Canadian Journey

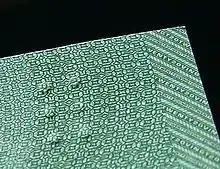
Three pairs of raised bumps can be discerned on the $20 banknote's patterned design, one of three sets (others not shown) occurring on the banknote.

The Bank of Canada began investigating integration of accessibility features into banknotes with the passage of the Canadian Human Rights Act in 1977. Its research indicated that Braille was not a viable option, as not all visually impaired individuals are able to read it, and denominations of different sizes are not financially viable. It thus chose to develop features that could be identified by a banknote reader, which it implemented in the Birds of Canada series.